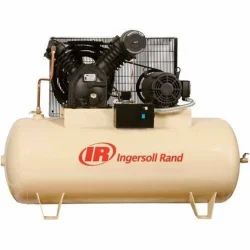
Label: Ingersoll_Rand_Reciprocation_Air_Compressor